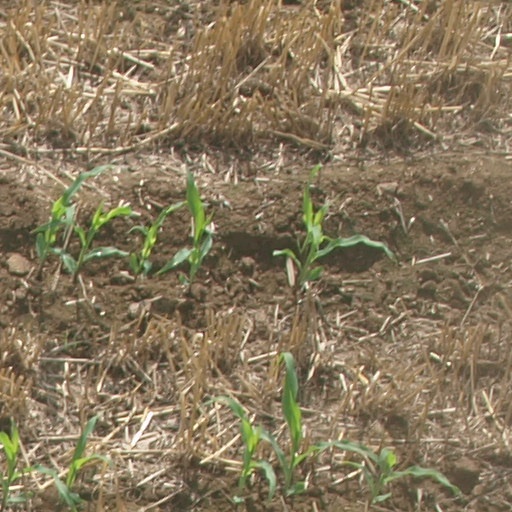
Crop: maize; corn